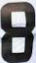
Number: 8